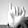
ASL letter: I